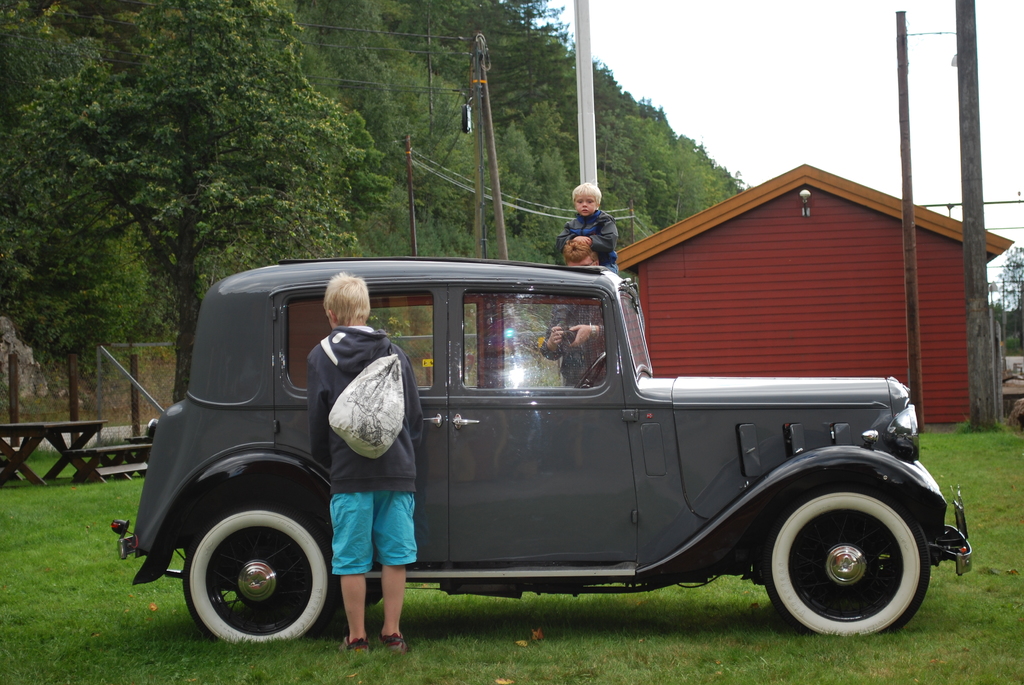
Label: others